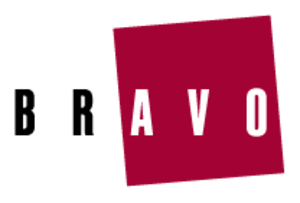
Logo de BRAVO
Le Bureau des regroupements des artistes visuels de l’Ontario ou BRAVO est une association d'artistes visuels franco-Ontariens. C'est une société sans but lucratif de la Province d’Ontario depuis 1991, au service des artistes visuels professionnels qui se définissent comme francophones, qu'ils soient d'origine Canadienne française ou d'ailleurs. BRAVO possède quatre bureau régionaux : BRAVO-Centre, BRAVO-Est, BRAVO-Nord et BRAVO-Sud.